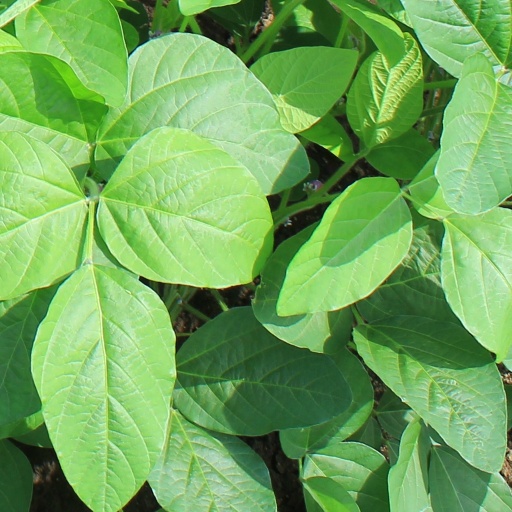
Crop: soybean